Artemision Bronze

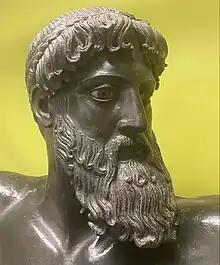
A modern cast of the statue. This example has hypothetical inset eyes.

The debate over whether the statue represents Poseidon or Zeus hinges on the lost attribute held in the figure's right hand. As Caroline Houser writes, "Sometimes the Artemision protector is called 'Poseidon'. Those who would do so have been known to argue that the image must be that of the great sea god since the statue was found in the Mediterranean. But like other statues of totally different subjects, this one went into the sea simply because it was on board a ship that sank. Others cite the example of the Poseidonia coins, overlooking the much weightier evidence presented by the numerous surviving statuettes of Zeus launching his thunderbolt in a pose matching that of the Artemision figure."